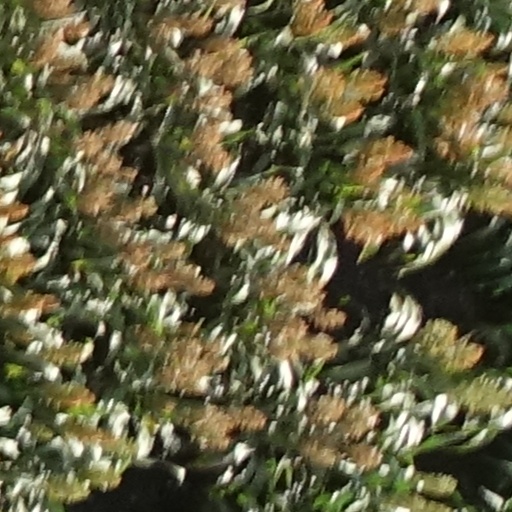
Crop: sorghum